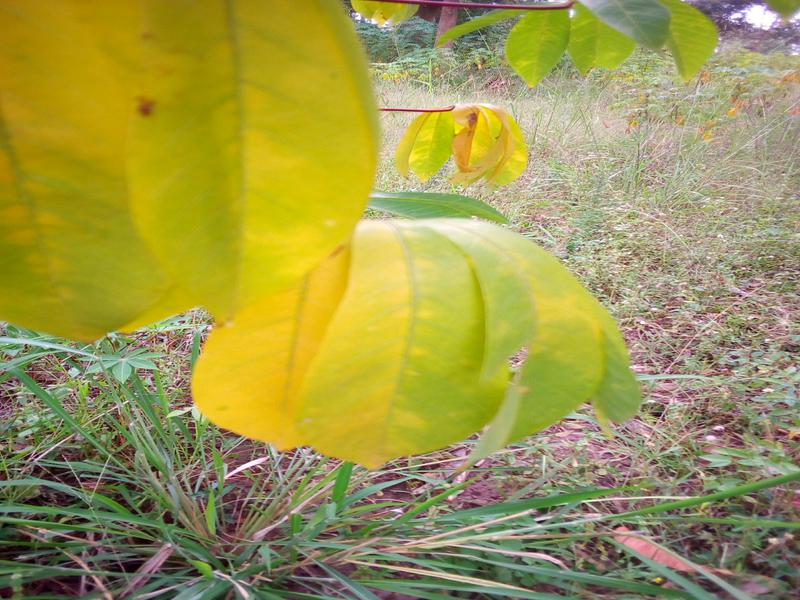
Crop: cassava
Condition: healthy